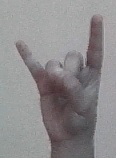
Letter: la